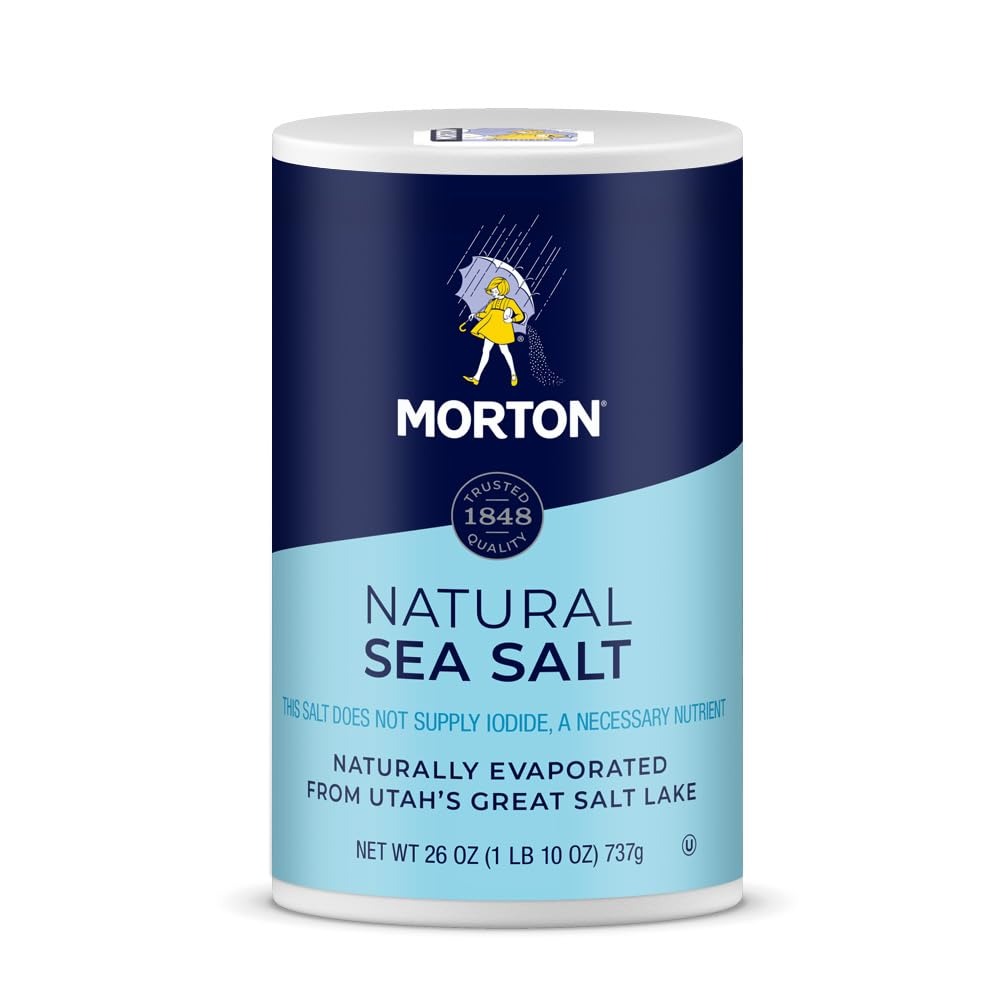
Item Name: Morton All-Purpose Natural Sea Salt Textured Sea Salt for Everyday Cooking and Baking, 26 OZ Canister (Pack of 12)
Bullet Point 1: Great for everyday use - This sea salt is a perfect alternative to table salt for everything from cooking and baking to filling table salt shakers
Bullet Point 2: All Natural - This all-purpose sea salt is harvested naturally from sea water, evaporated by the sun
Bullet Point 3: No Additives - Morton Natural Sea Salt is 100% natural and contains no additives
Bullet Point 4: Easy to Use - Simplify your cooking needs in the kitchen with Morton All-Purpose Natural Sea Salt
Bullet Point 5: Morton All-Purpose Natural Sea Salt is available in a 26 oz. canister, pack of 12
Bullet Point 6: This is not an iodized sea salt
Bullet Point 7: At Morton Salt, we make sure only the best salt crystals reach your plate, so every dish you create will be as flavorful as you intend
Value: 312.0
Unit: ounce

Price: 12.64